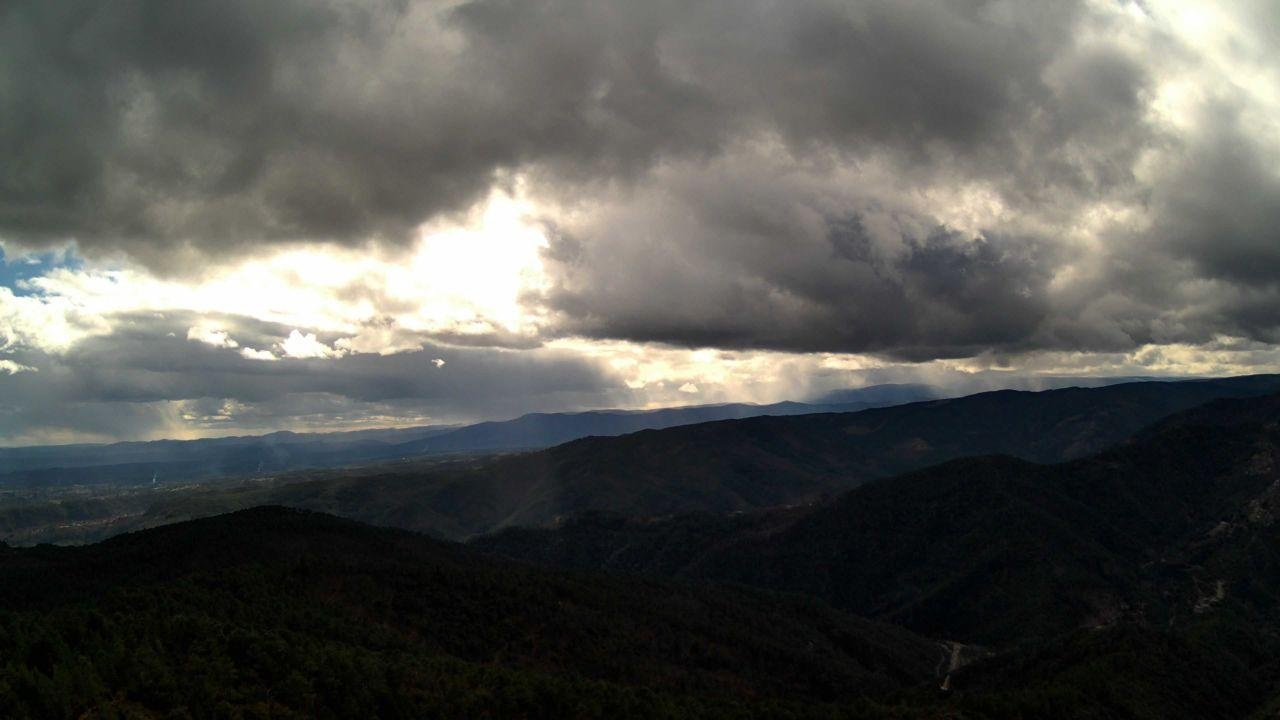
Fire: no
Smoke: yes